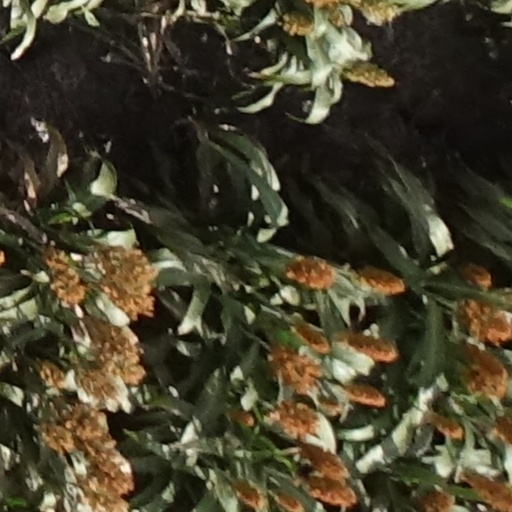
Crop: sorghum